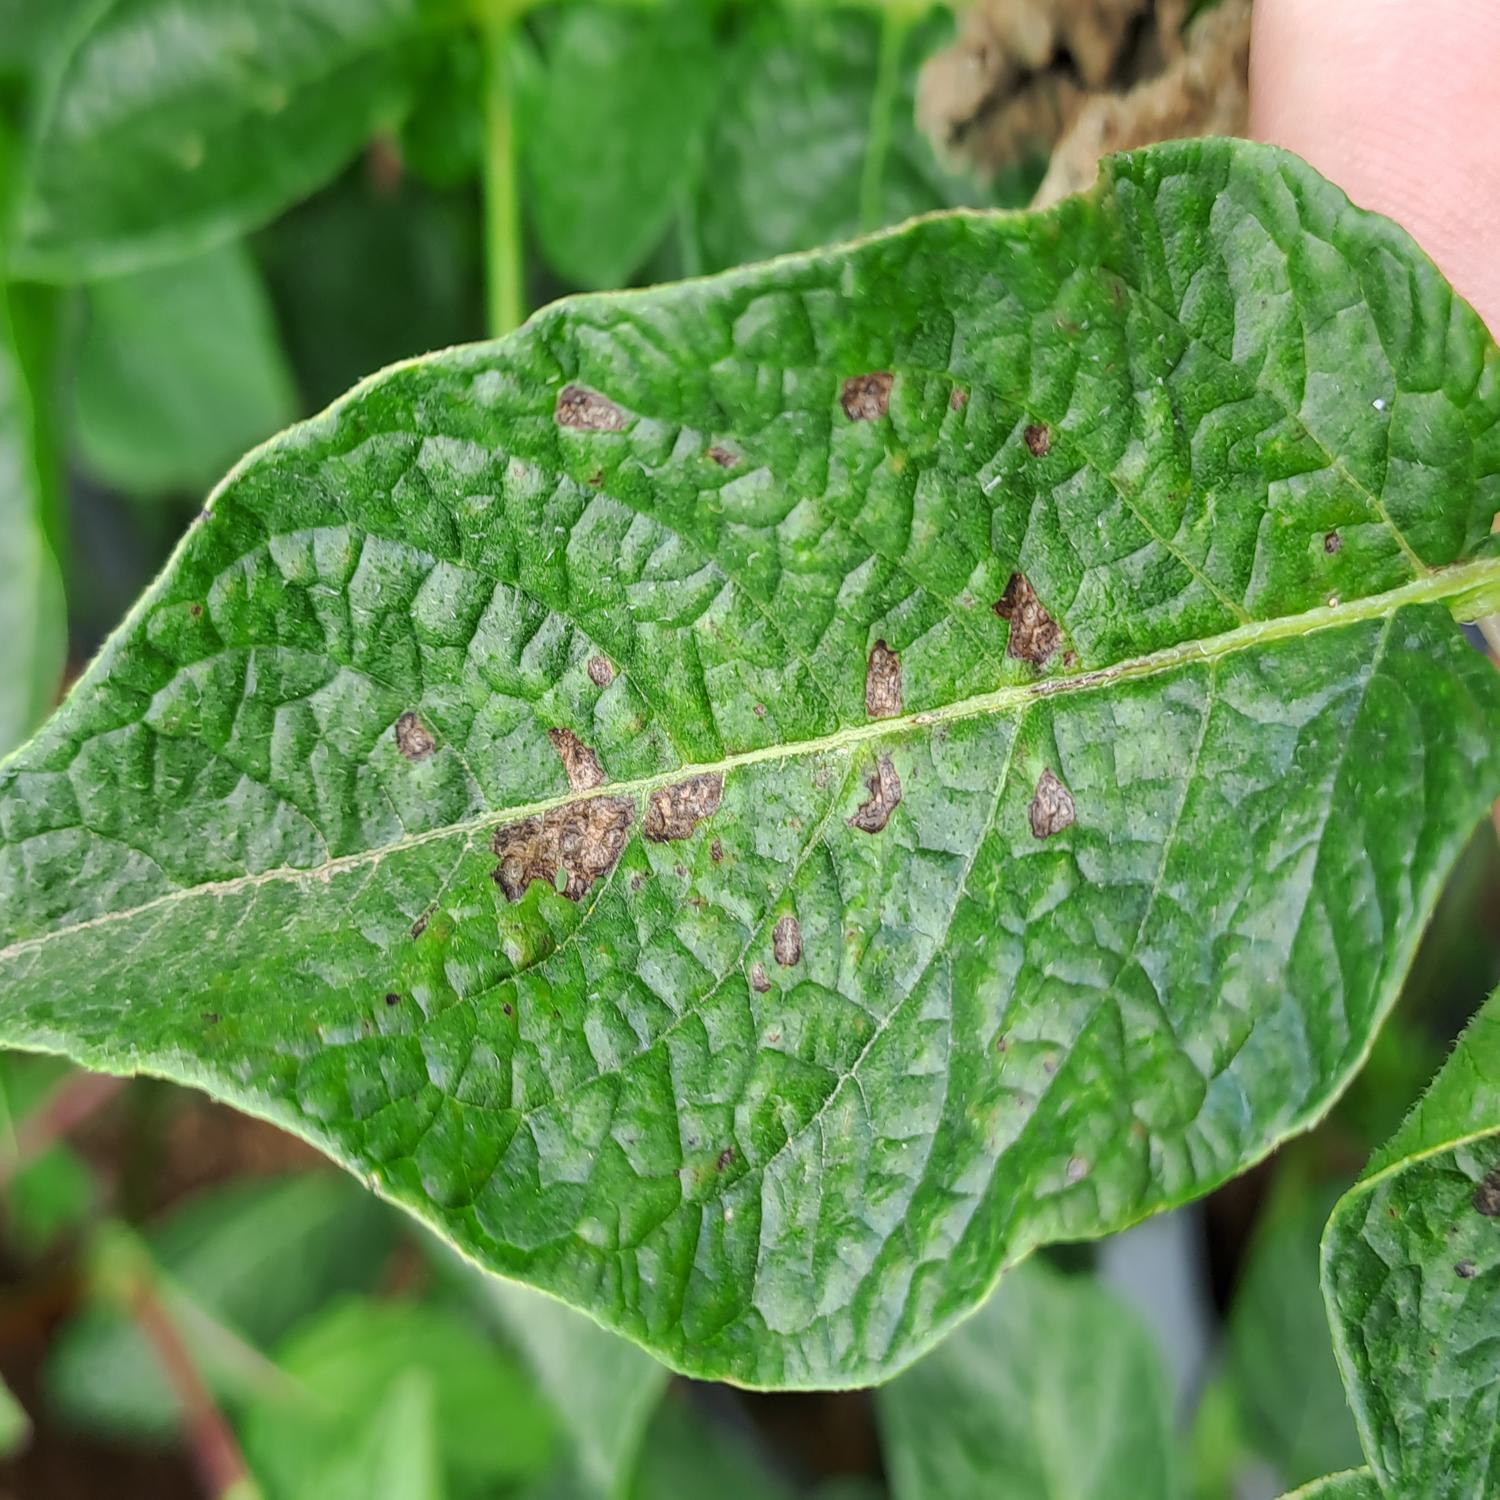
Label: Fungi